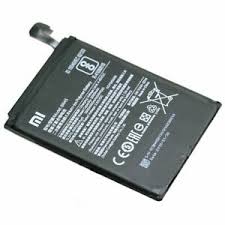
Waste category: battery